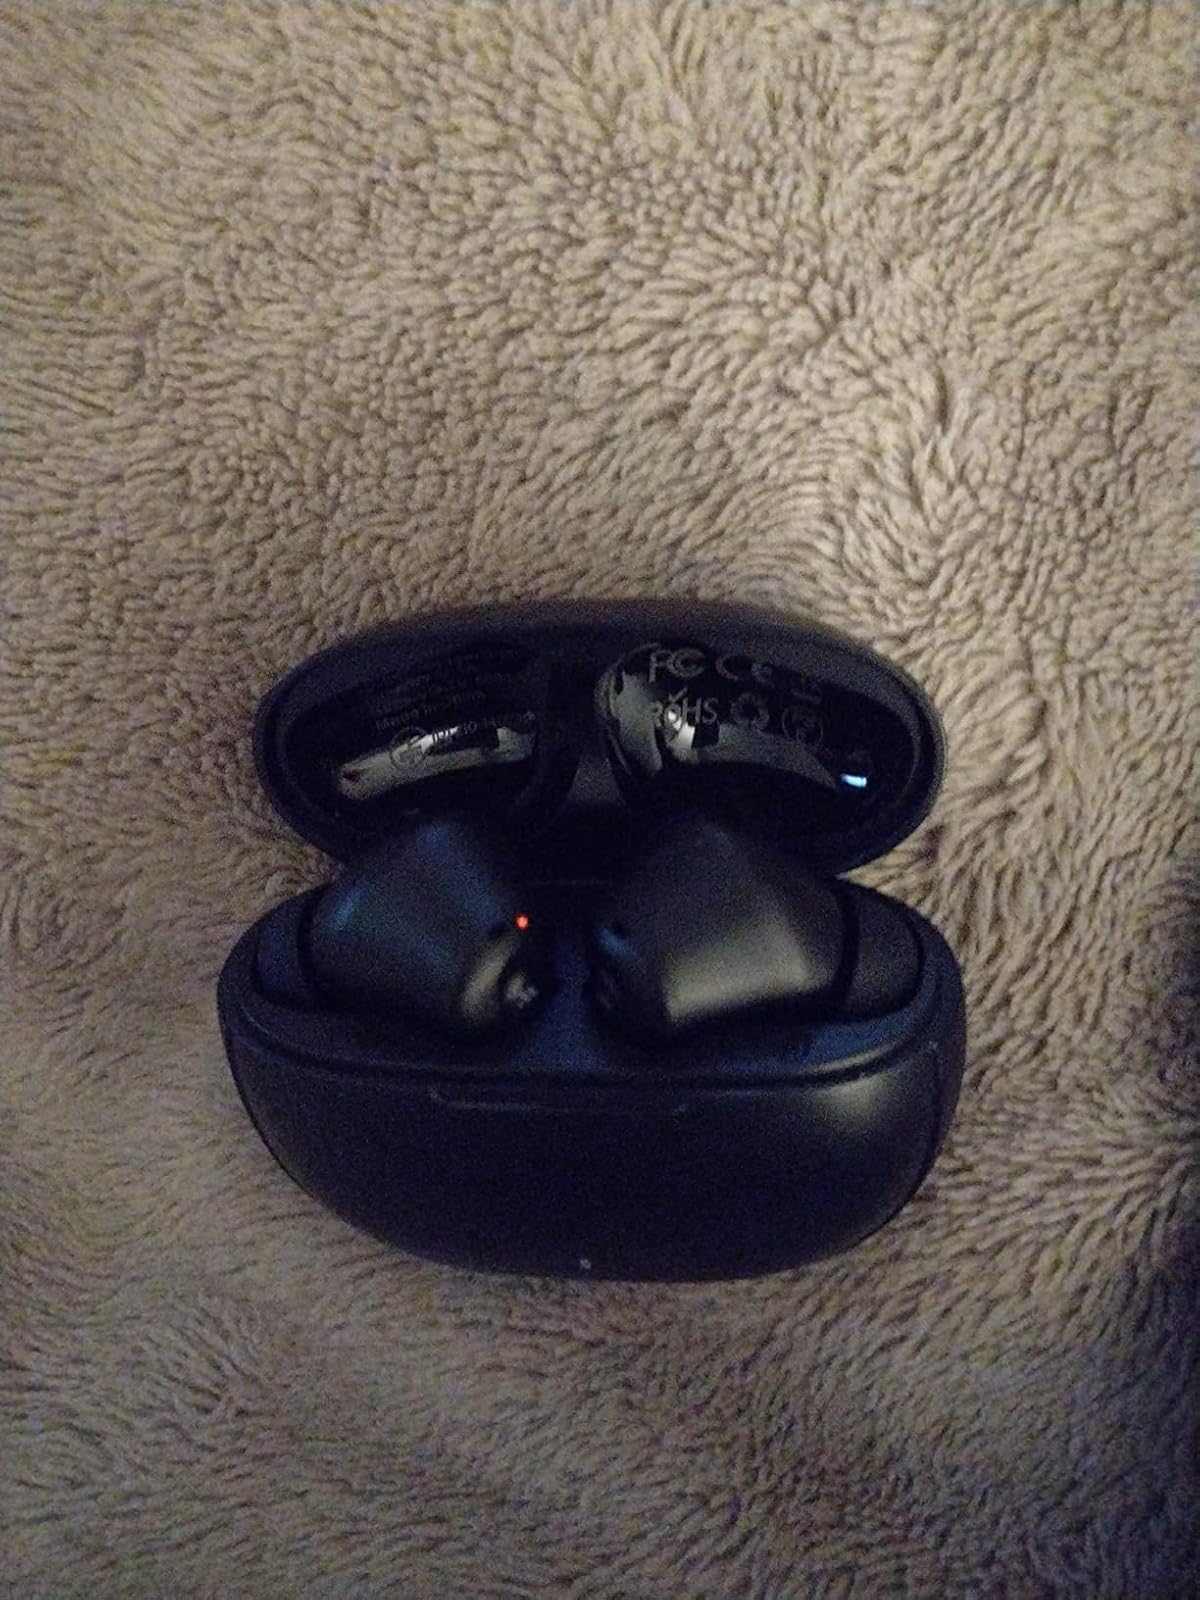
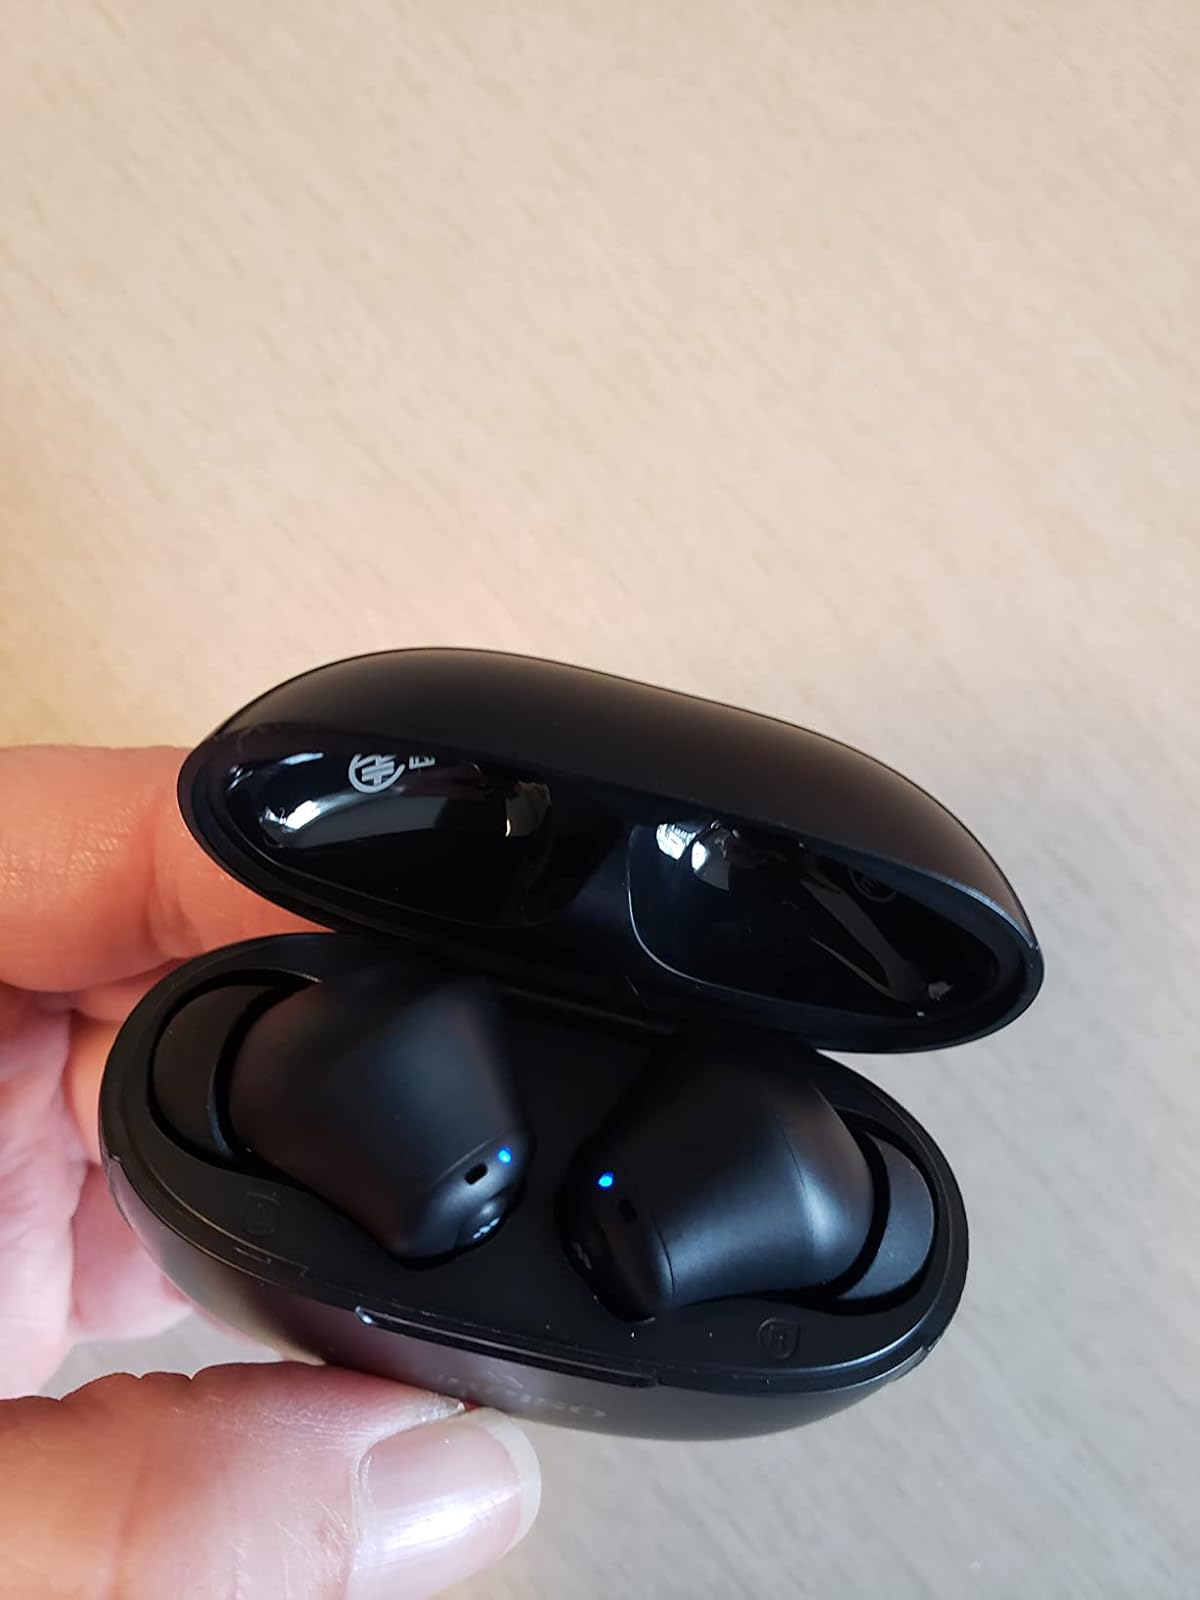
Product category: earbuds
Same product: yes